Dharma Productions

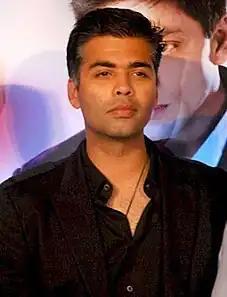
Karan Johar has directed seven feature films and has produced all of the company's films since his father's death in 2004.

The company's next film was Karan Johar's family drama "Kabhi Khushi Kabhie Gham..." (2001) featuring an ensemble cast including Amitabh Bachchan, Jaya Bachchan, Shah Rukh Khan, Kajol, Hrithik Roshan, and Kareena Kapoor. This was followed by Nikhil Advani's romantic comedy-drama "Kal Ho Naa Ho" (2003) starring Jaya Bachchan, Shah Rukh Khan, Saif Ali Khan, and Preity Zinta. Both of these films earned widespread critical acclaim and emerged as major commercial successes, ranking as the top domestic and overseas earners in their respective release years.